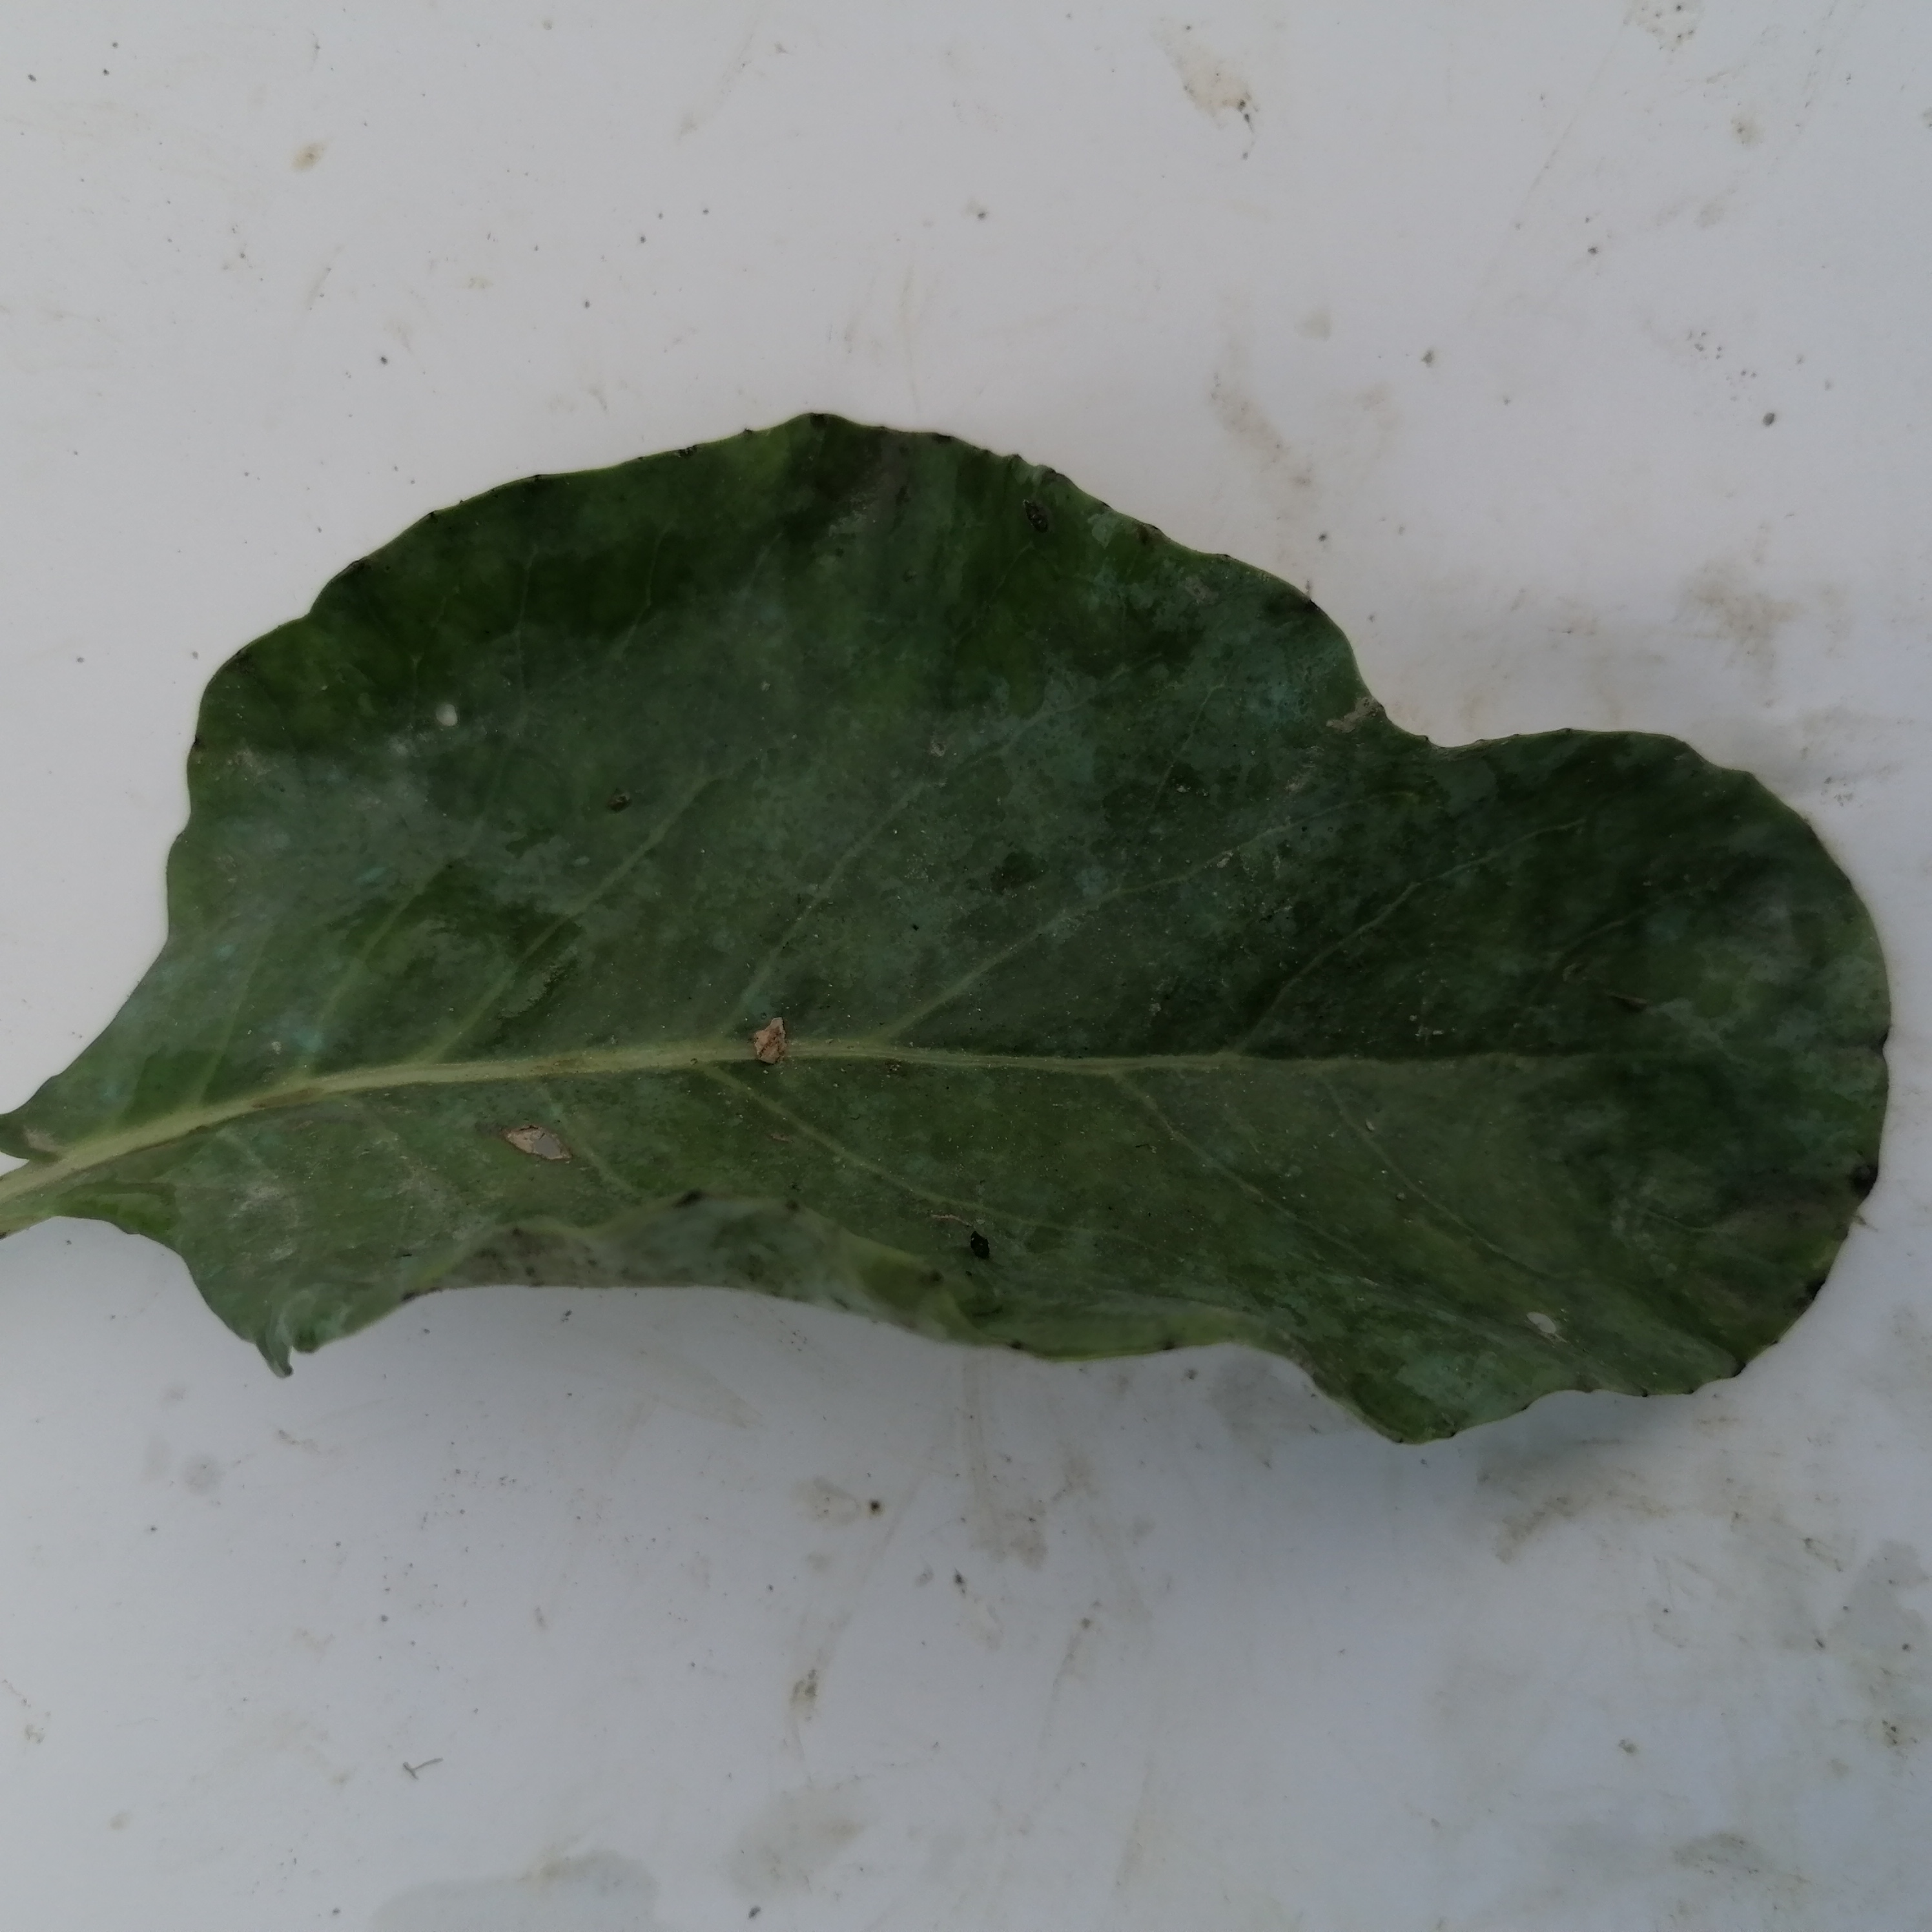
Label: Healthy